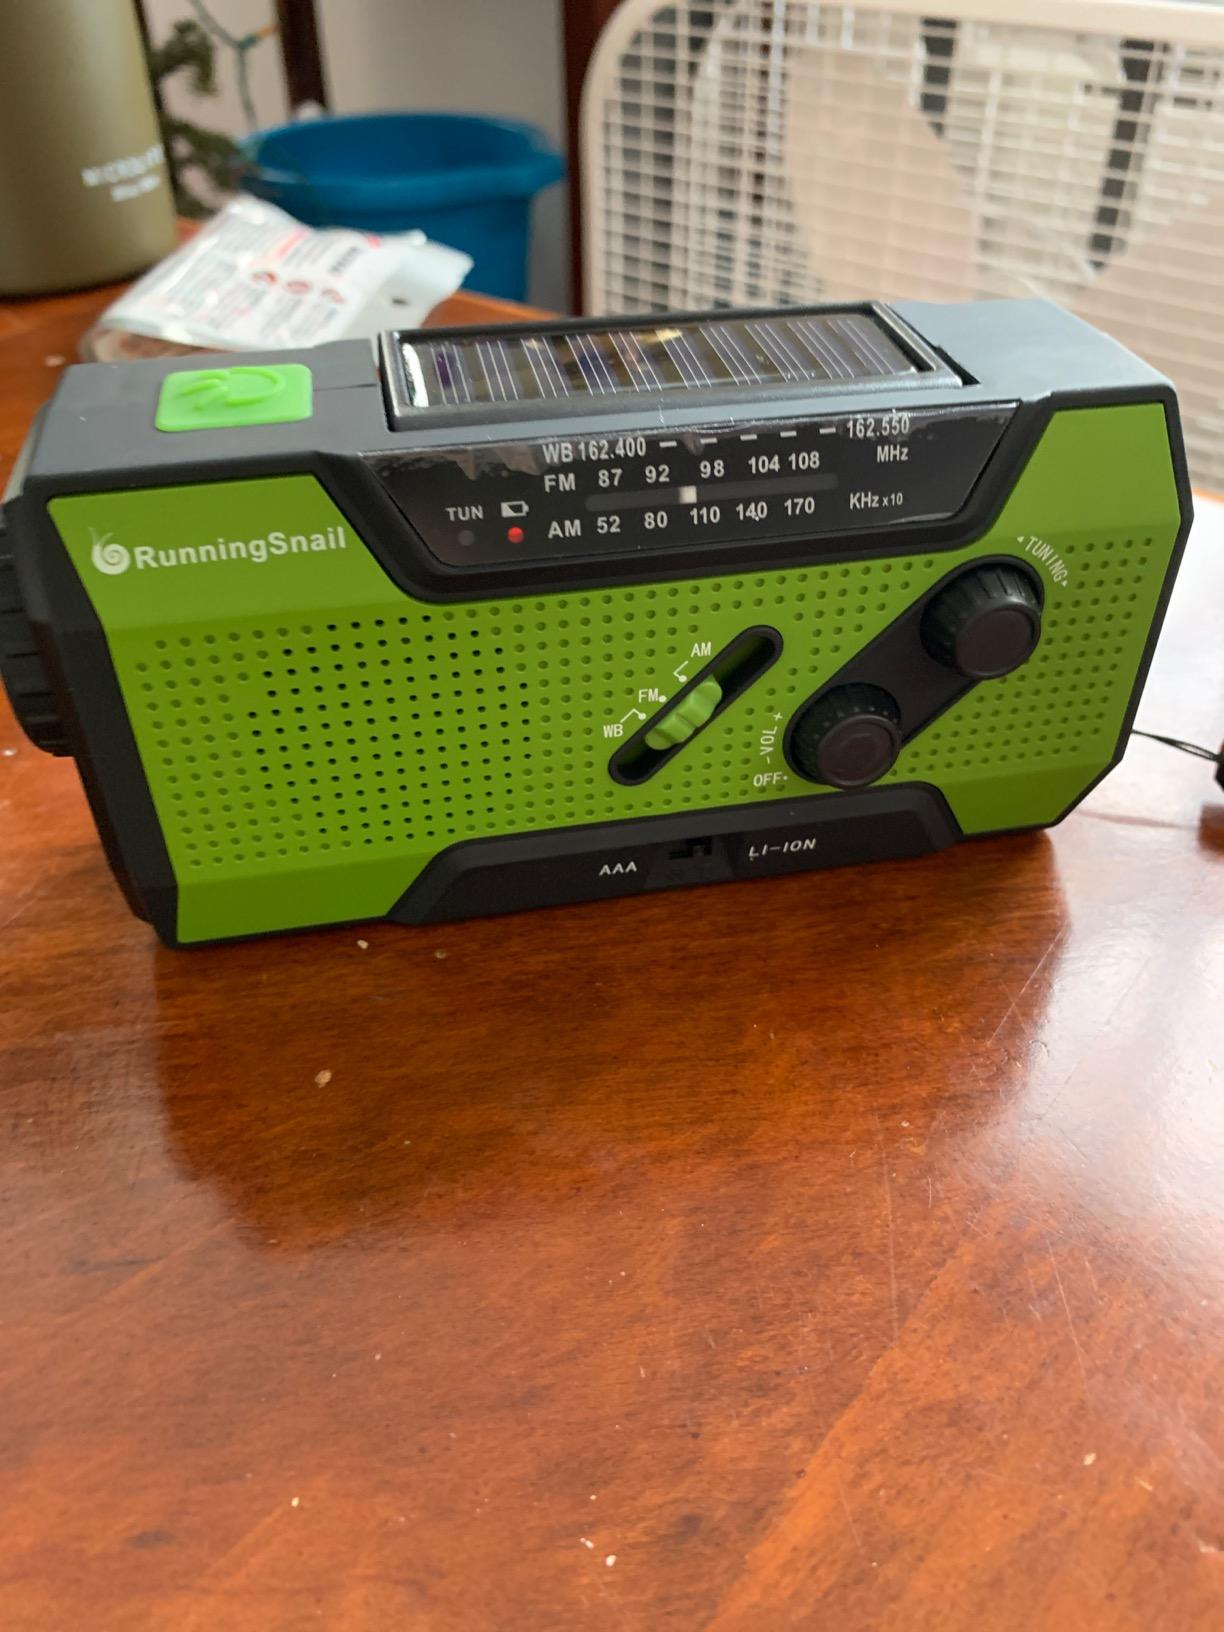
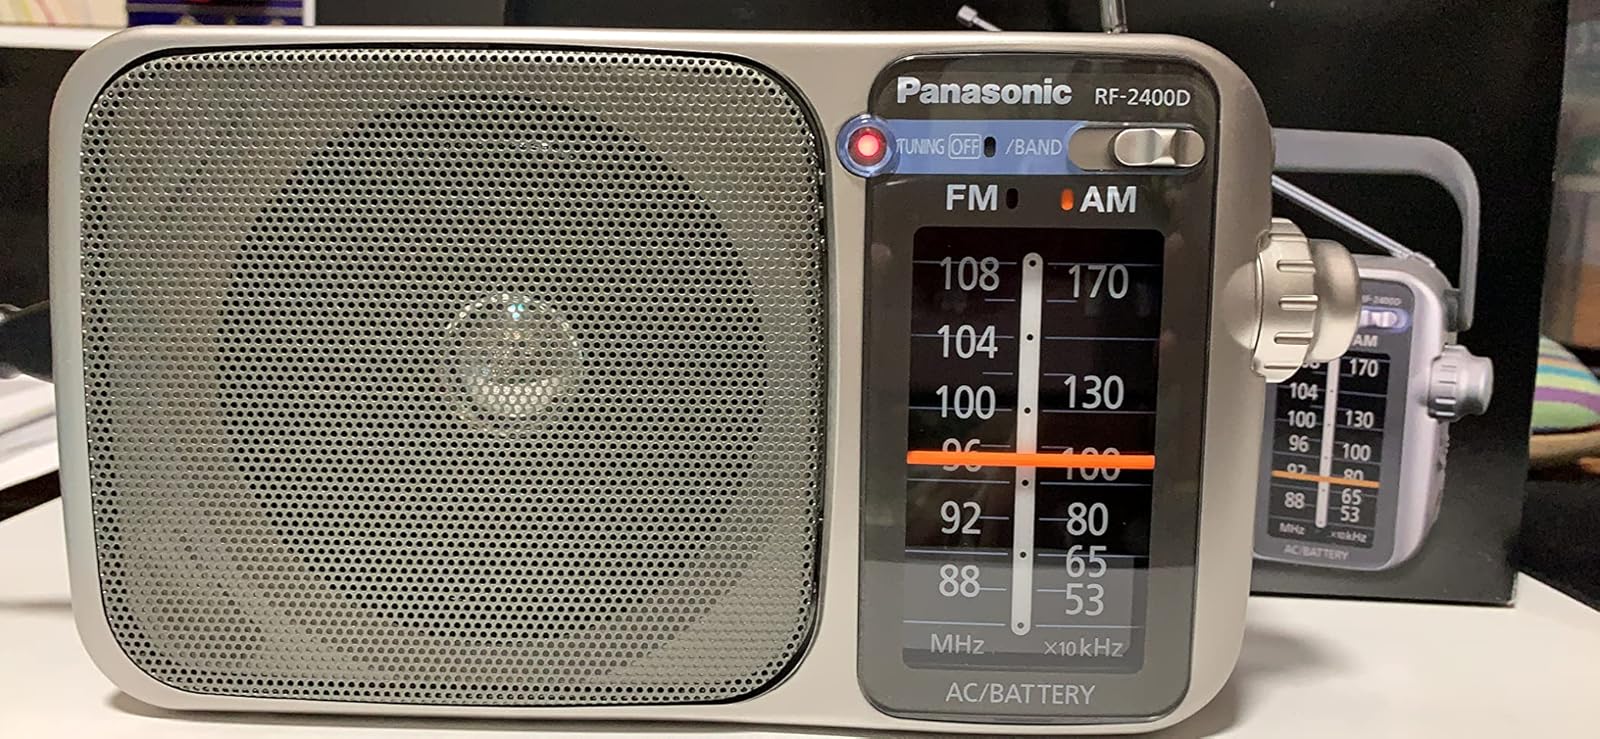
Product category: radio
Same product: no